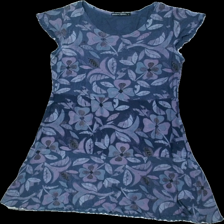
View: front
Type: Dress
Category: Ladies
Brand: Gudrun Sjödén
Colors: Blue, Green, Purple, Black
Material: 69% bomull 37% viskos
Pattern: Floral print
Cut: C-collar
Size: L
Season: All
Damage: lite urtvättad
Damage location: bottom center
Damage 2: lite urtvättad
Damage 2 location: top center
Price range: <50
Recommended usage: Reuse
Description: blommig klänning